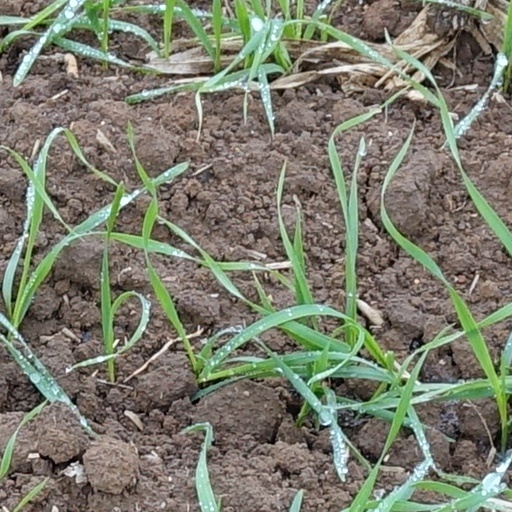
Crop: wheat